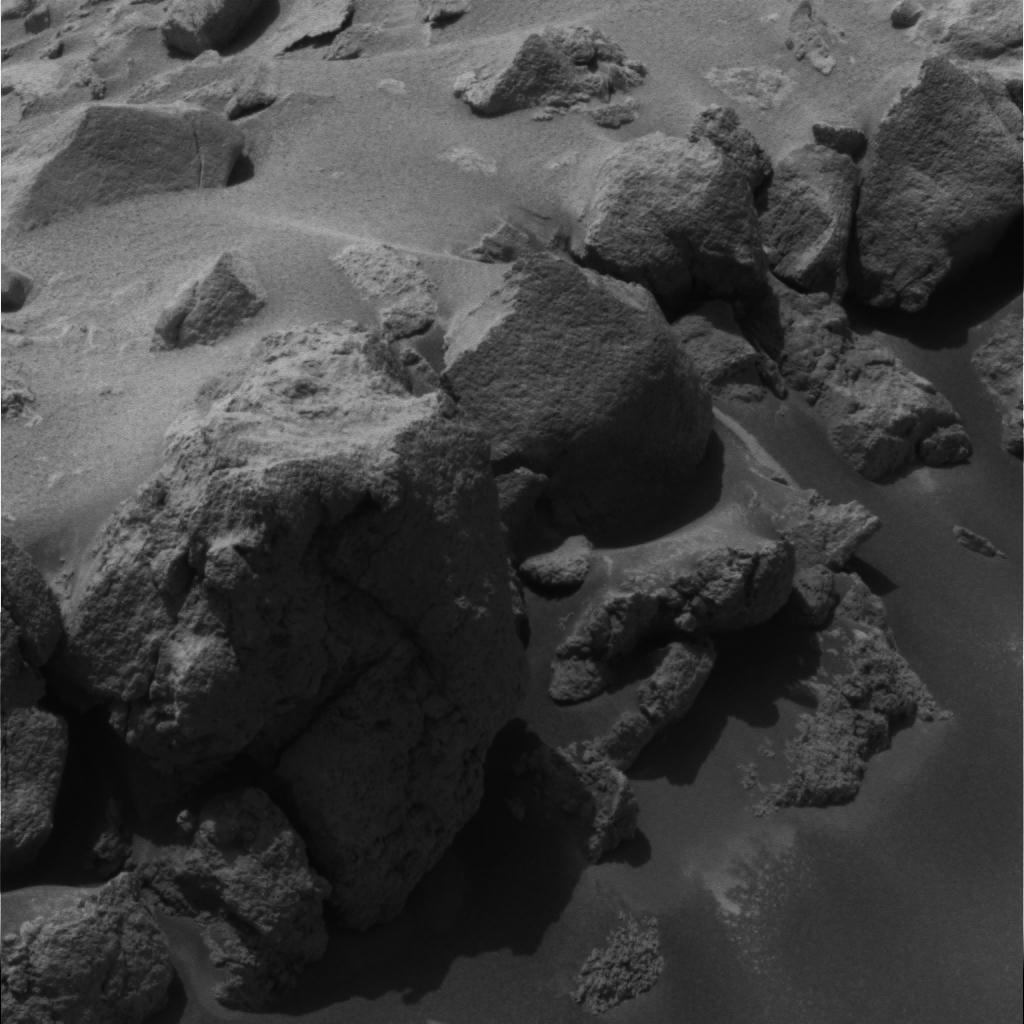
Surface features visible: Rock Outcrops, Rock (Round Features), Soil, Spherules, Nearby Surface